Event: Nepal Earthquake
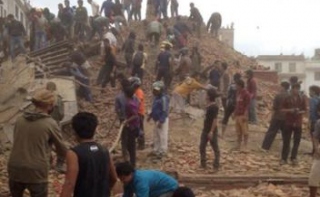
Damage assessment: damage